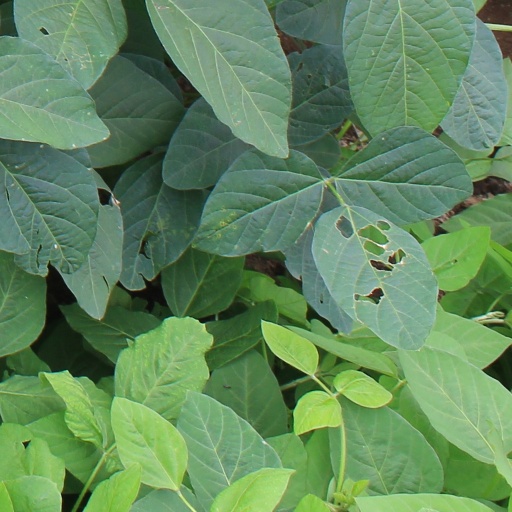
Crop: soybean